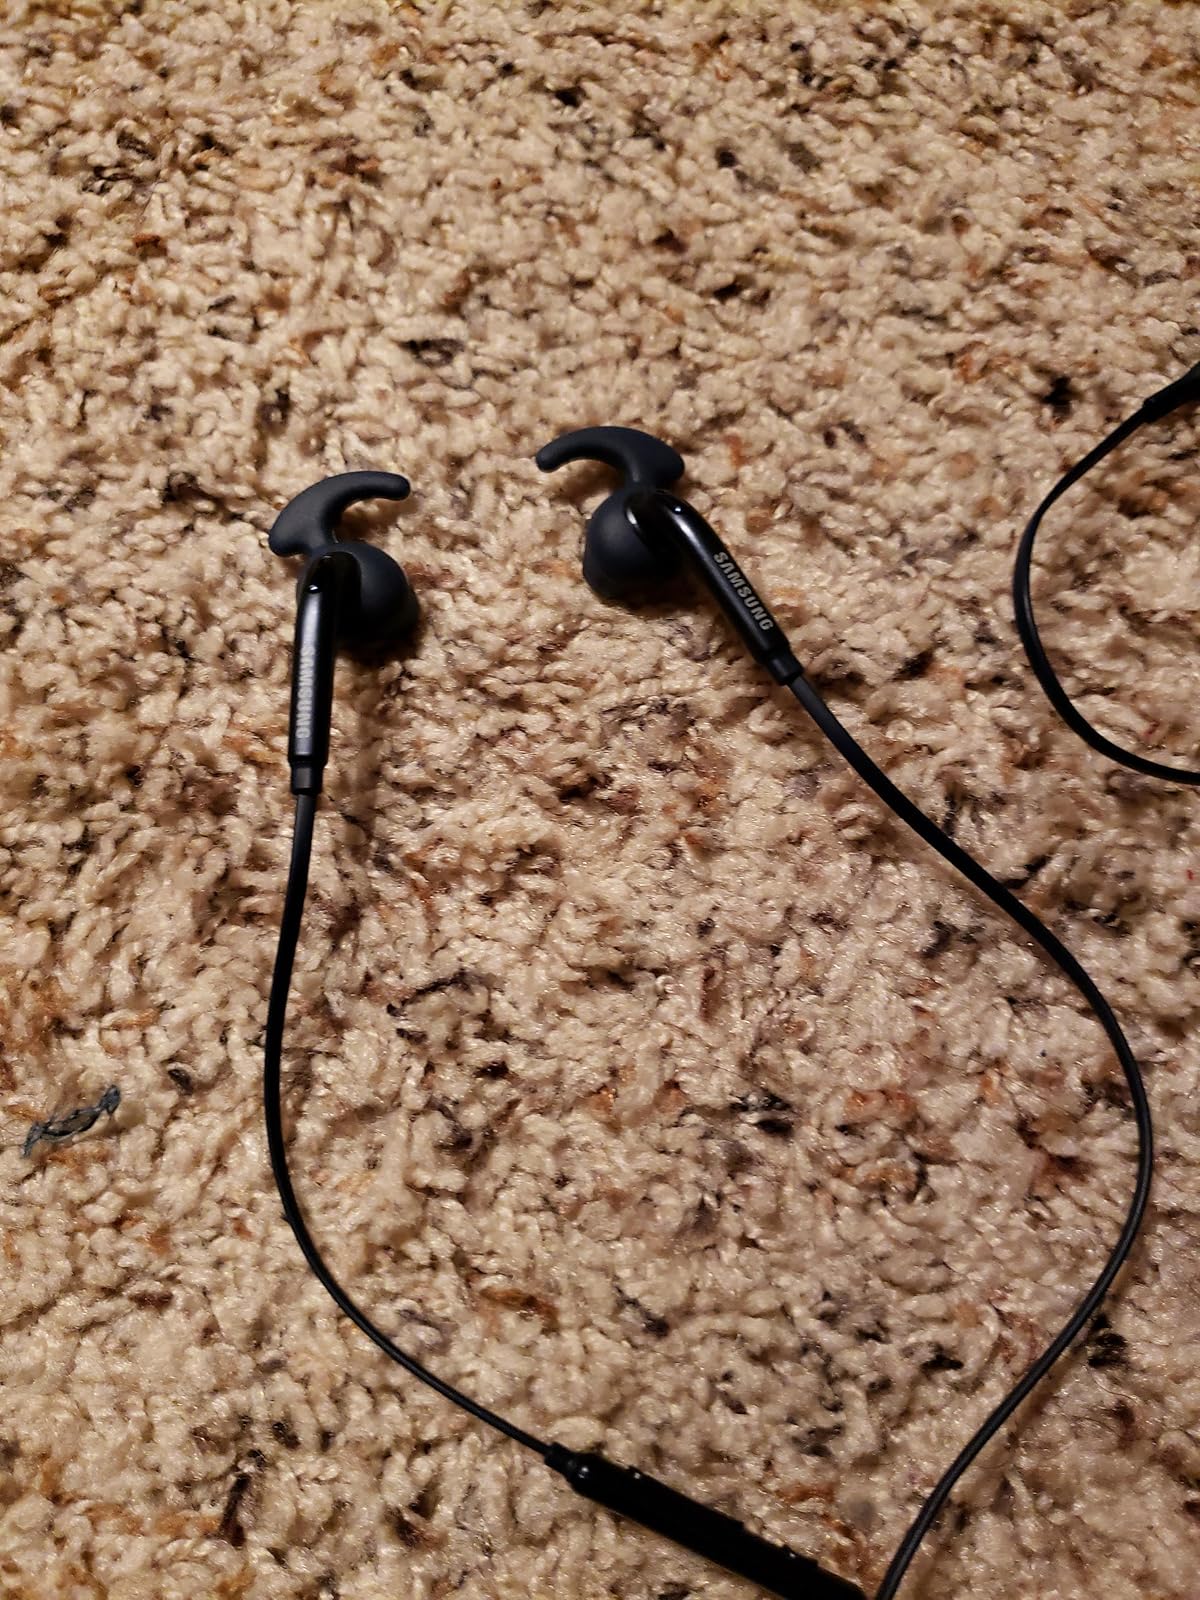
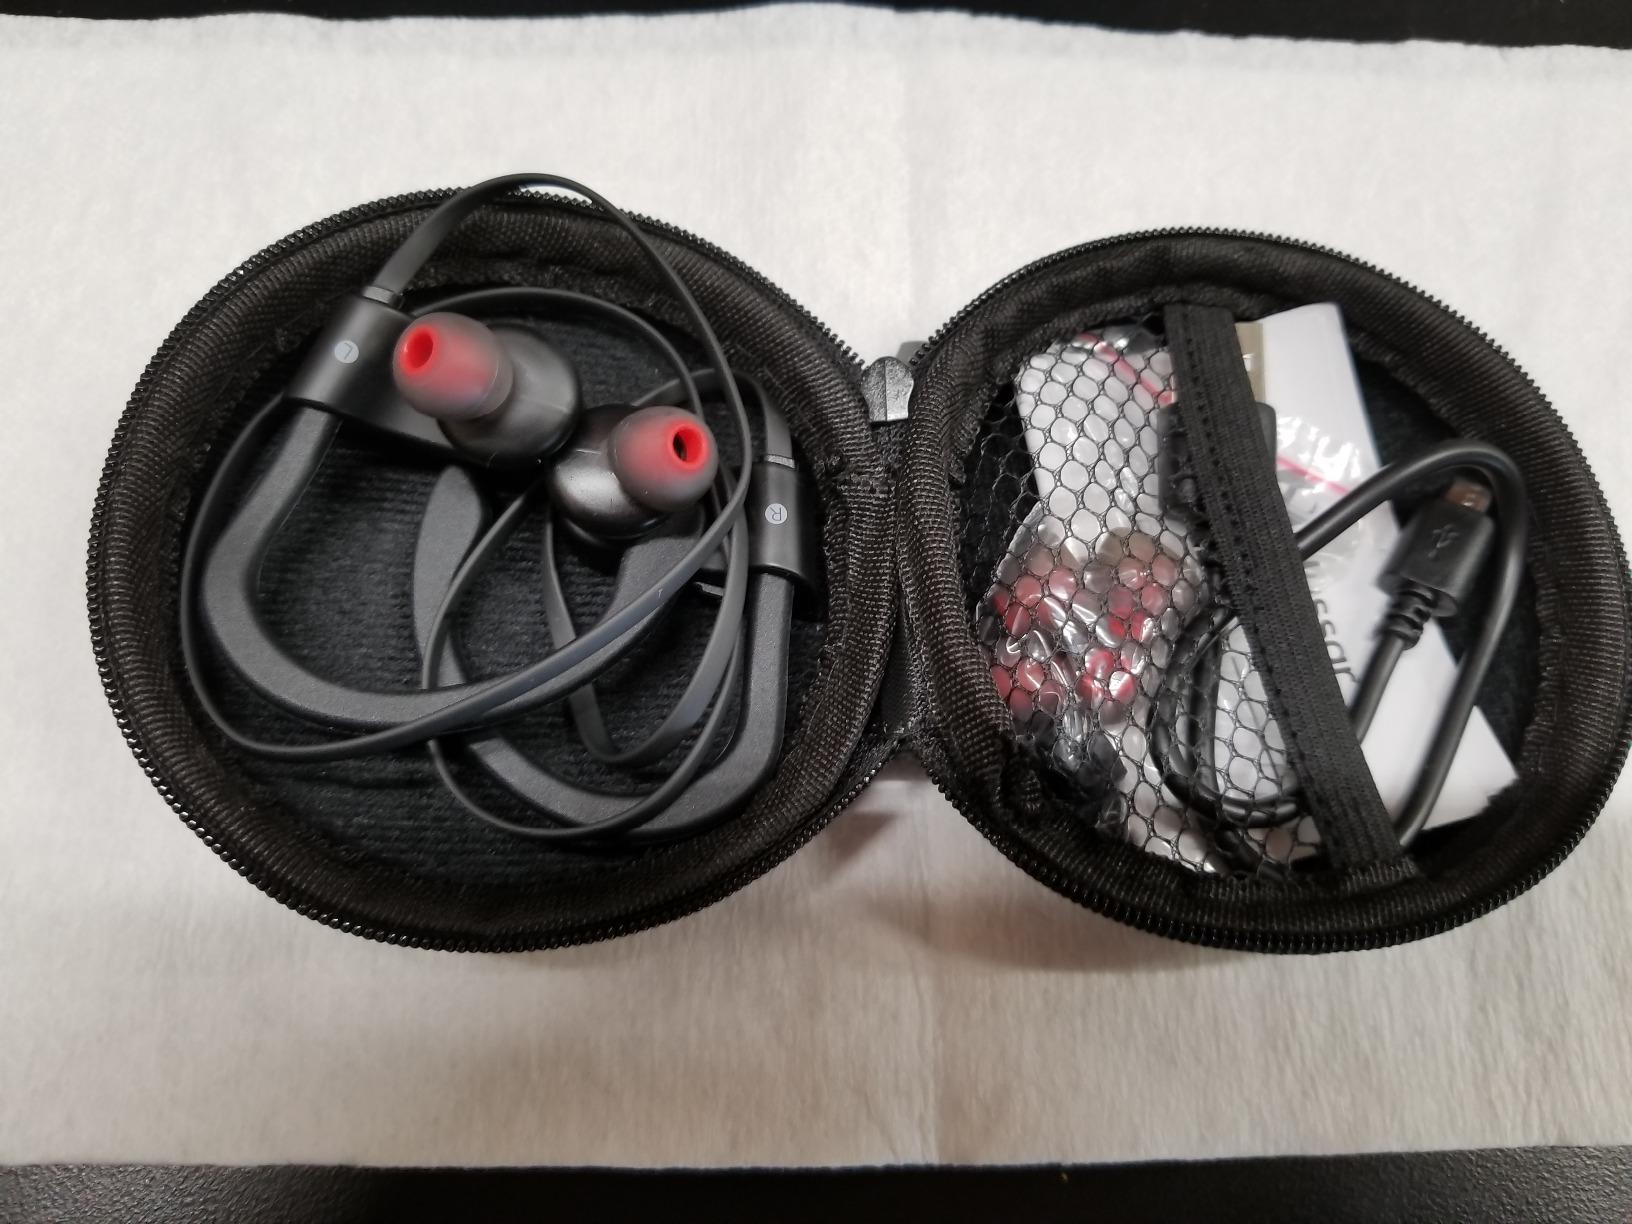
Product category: headphones
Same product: no